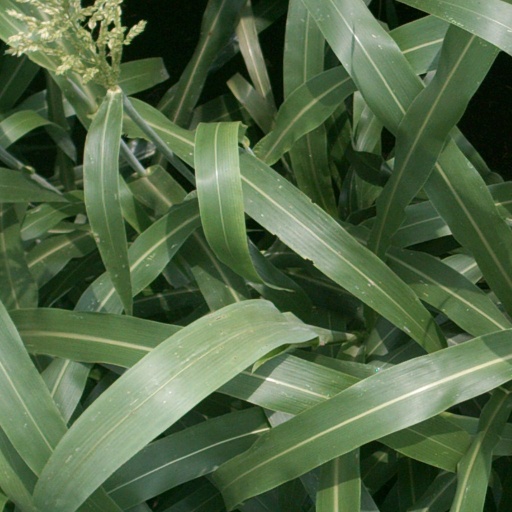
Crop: sorghum